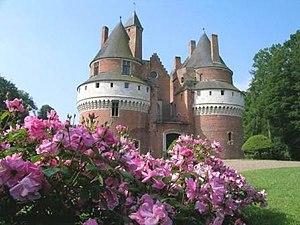
Château fort de Rambures - Un joyau del'architecture militaire du XVème siècle
Rambures est une commune française située dans le département de la Somme, en région Hauts-de-France.